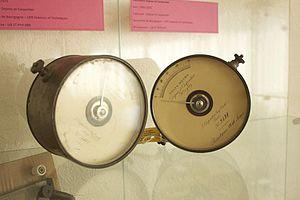
Deux voltmètres Deprez et Carpentier, entre 1900 et 1925 UFR Sciences et Techniques
Les collections de l'université de Bourgogne se situent au sein de l'université de Bourgogne, à Dijon. Elles sont conservées dans différentes unités de formation et de recherche, de même que sur d'autres sites. Ces collections sont les témoins de l'enseignement et de la recherche à l'université, et participent à sa richesse et son rayonnement sur le territoire.